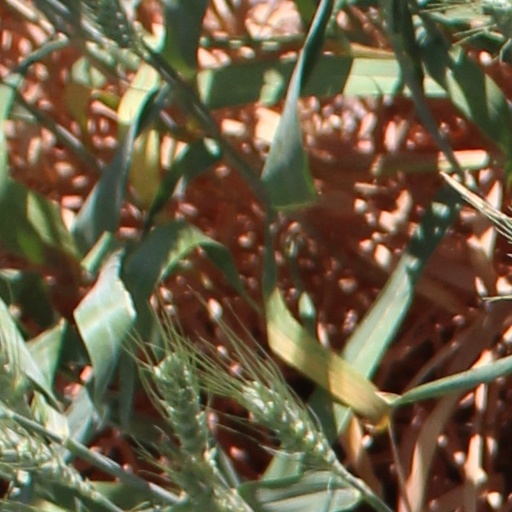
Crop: wheat